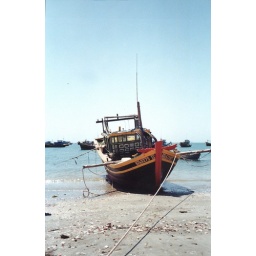
Fishing boats by the coast in Vietnam.